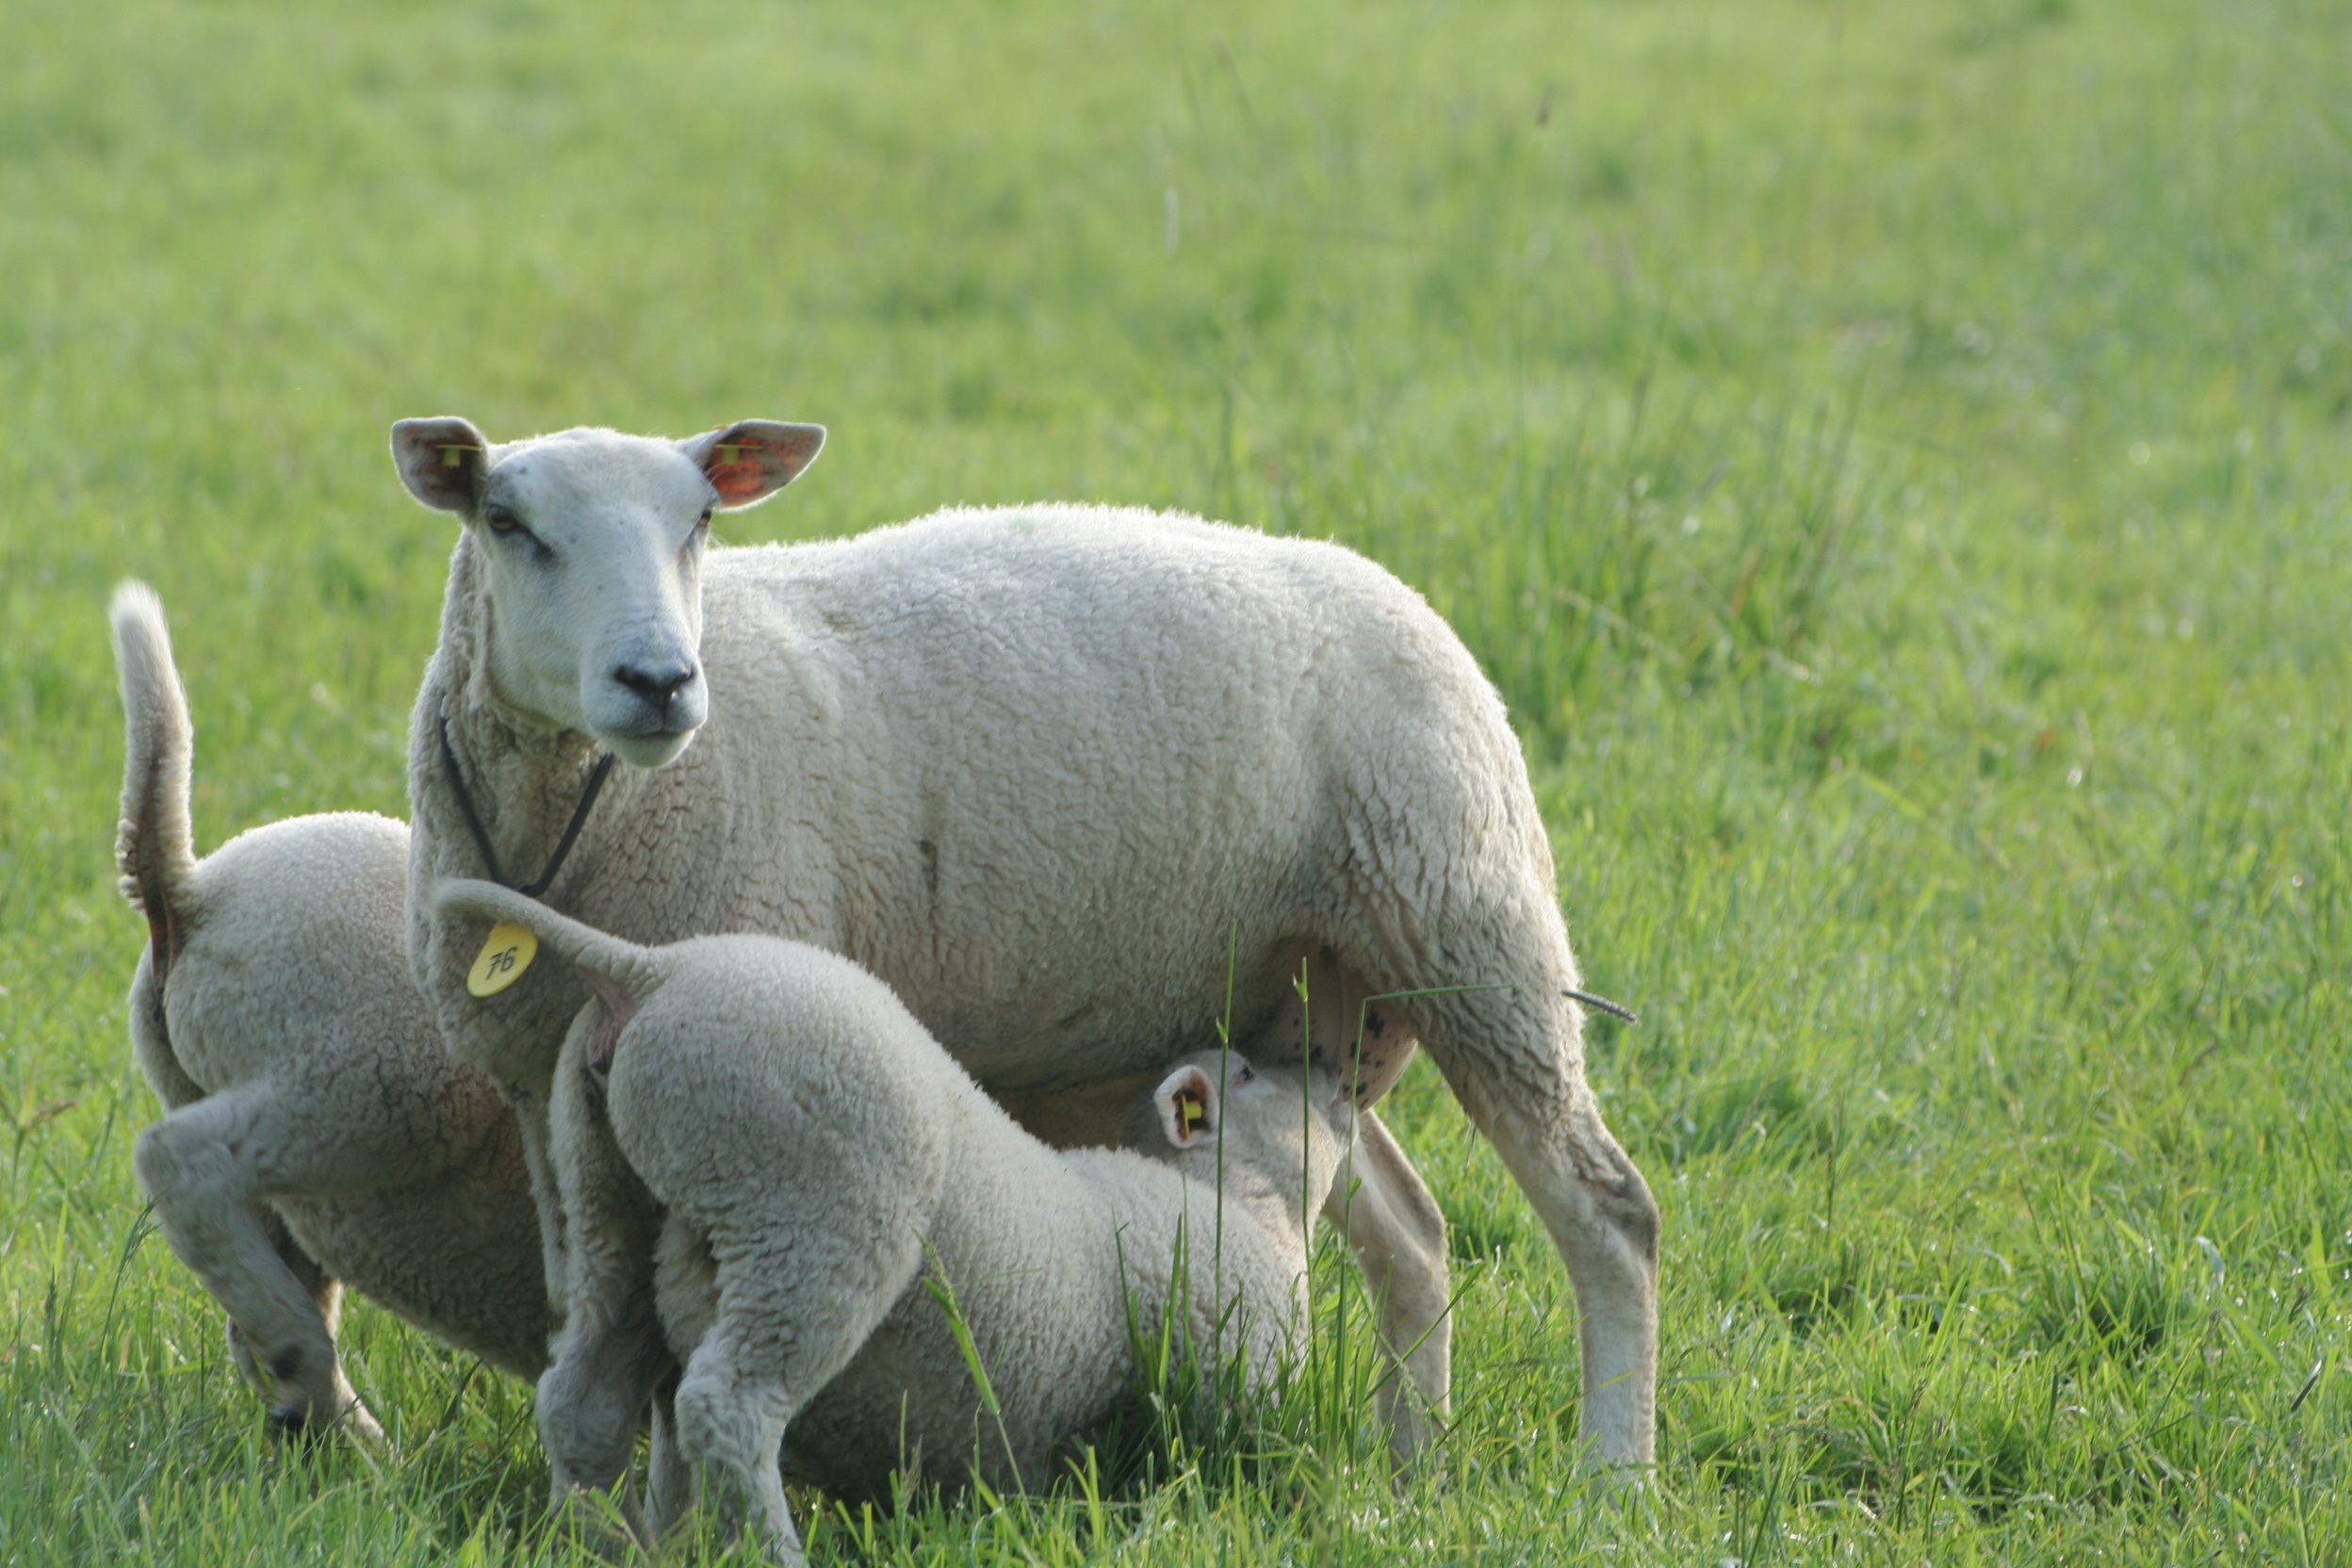
nature, grass, field, farm, meadow, prairie, wildlife, young, spring, herd, pasture, grazing, sheep, mammal, fauna, lamb, netherlands, grassland, vertebrate, sheeps, lambs, cow goat family